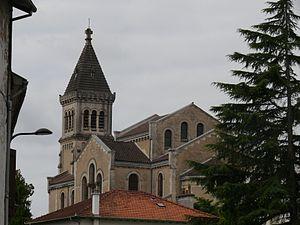
L'église Saint-Vincent-de-Xaintes de Dax (Landes, Aquitaine, France).
Dax est une commune du sud-ouest de la France, située dans le département des Landes. Elle appartient à l'ancienne province de Gascogne. C'est une station thermale très fréquentée. Ses habitants sont appelés les Dacquois.
L'église Saint-Vincent-de-Xaintes, construite en 1893 et située au sud-ouest de Dax dans le département français des Landes, porte le nom du premier évêque de la ville.